Criminal Minds season 5

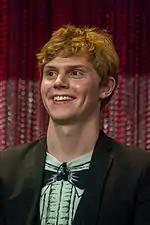
Evan Peters appears in the episode "Mosley Lane" as Charlie Hillridge.

In the episode "Parasite", Victor Webster guest-starred as Bill Hodges, a serial killer who has a wife and two other lovers. Annabeth Gish guest-starred as Bill's wife, Rebecca, and Valerie Cruz guest-starred as Bill's secret lover, Brooke Sanchez. In the episode "Public Enemy", Sprague Grayden guest-starred as Meg Collins, a religious mother and wife whose husband is murdered by Connor O'Brien, a spree killer who murders people simply to generate fear among the public. In the episode "Mosley Lane", Bud Cort and Beth Grant guest-starred as Roger and Anita Roycewood, a married couple who abduct children and cremate their remains after sedating them. Ann Cusack guest-starred as Sarah Hillridge, an alcoholic mother and wife whose son has been missing for eight years, and Brooke Smith guest-starred as Barbara Lynch, a mother and wife whose daughter, Aimee, is abducted by the Roycewoods.